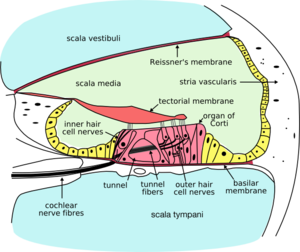
Les cellules ciliées sont des cellules sensorielles coiffées de structures filamenteuses, les stéréocils, qui tapissent la cochlée des vertébrés, et faisant partie à la fois de leur systèmes auditif et vestibulaire. Ces cellules sont disposées le long d'une membrane qui vient partitionner la cochlée en deux petites chambres.
L'organe de Corti est l'organe de la perception auditive. Il est constitué de cellules sensorielles et de cellules de soutien.
L'endolymphe est le fluide contenu dans le labyrinthe membraneux de l'oreille interne. Il est aussi appelé le liquide de Scarpa, dû à Antonio Scarpa.